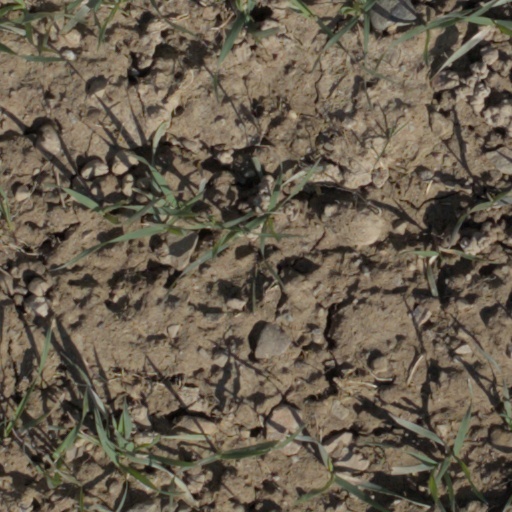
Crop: wheat